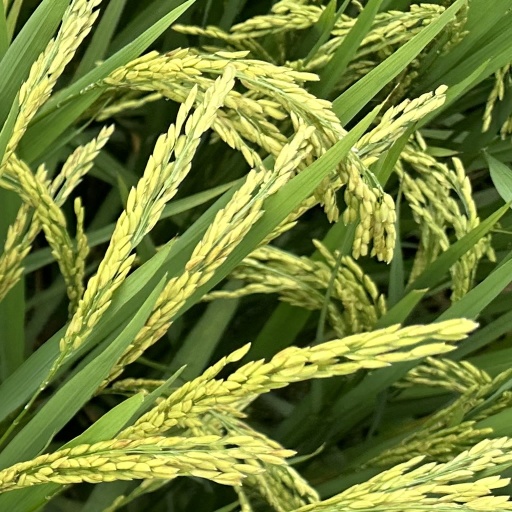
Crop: rice